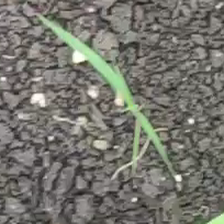
Weed species: Digitaria_SP_(Digitaria Sanguinalis )